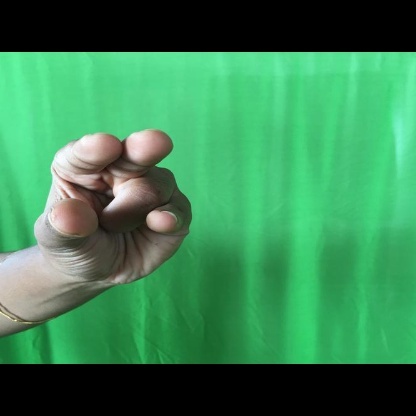
Mudra: Kangulam